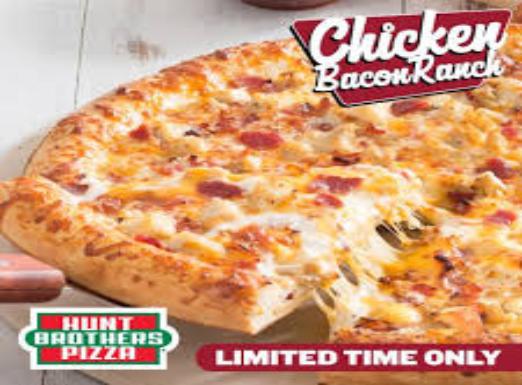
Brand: Hunt Brothers Pizza
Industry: Food